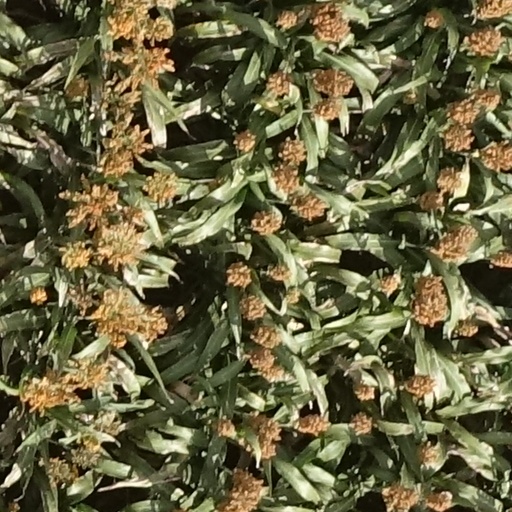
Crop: sorghum